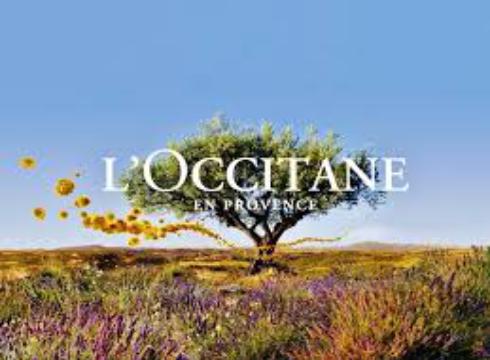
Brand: L'OCCITANE
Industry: Necessities